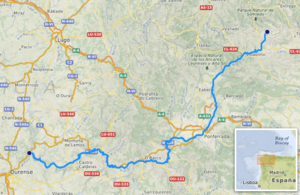
carte réalisée d'après umap.openstreetmap This map was created from OpenStreetMap project data, collected by the community. This map may be incomplete, and may contain errors. Don't rely solely on it for navigation.
Le Sil est un affluent du Minho en Galice, dans le nord-ouest de l'Espagne.